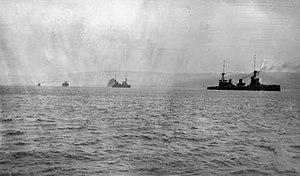
La force expéditionnaire terrestre et navale australienne a été un petit détachement militaire d'environ 2 000 volontaires australiens qui, peu de temps après le déclenchement de la Première Guerre mondiale, se sont emparés et ont détruit les stations de radios de l'empire Allemand en Nouvelle-Guinée allemande, dans le sud-ouest du Pacifique.
L'Océanie a été le théâtre de combats, souvent oubliés des historiens, au cours de la Première Guerre mondiale. Ces combats concernent des zones géographiques dispersées en Océanie, correspondant principalement à la Nouvelle-Guinée allemande, aux îles Samoa allemandes, aux États fédérés de Micronésie, à la Polynésie française et à l'île de Guam.
La campagne de Nouvelle-Guinée est une campagne militaire menée par l'Australie contre la colonie allemande de Nouvelle-Guinée au début de la Première Guerre mondiale.
On peut faire partir l'histoire de la Marine royale australienne de l'année 1788 avec la colonisation de l'Australie par les Britanniques. De 1788 jusqu'en 1859, les navires de la marine de guerre du Royaume-Uni firent de fréquents voyages vers ces nouvelles colonies. En 1859, fut formée l'escadre Australie qui resta en Australie jusqu'en 1913. Au cours de la période qui précéda la création de la Fédération, chacune des six colonies australiennes exploita sa propre force navale coloniale, forces qui fusionnèrent en 1901 pour former la Commonwealth Naval Force. La Royal Australian Navy fut créée en 1911 et en 1913 la flotte eut son premier navire à vapeur.